Gottfried Kinkel

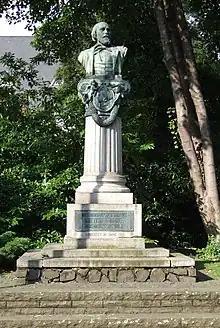
Memorial in Bonn-Oberkassel (1906)

In the estimation of the "Encyclopædia Britannica" Eleventh Edition (1911), Kinkel's popularity was out of proportion to his talent. "Britannica" characterized his poetry as of the sweetly sentimental type in vogue in Germany in the mid-19th century.